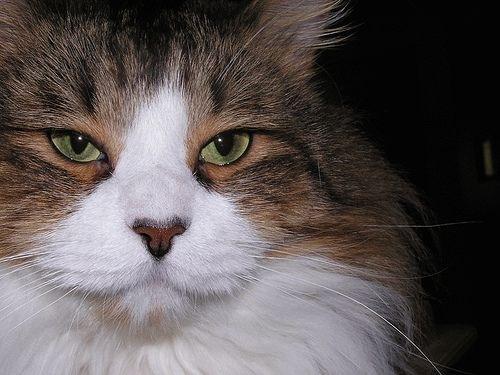
Breed: Maine Coon